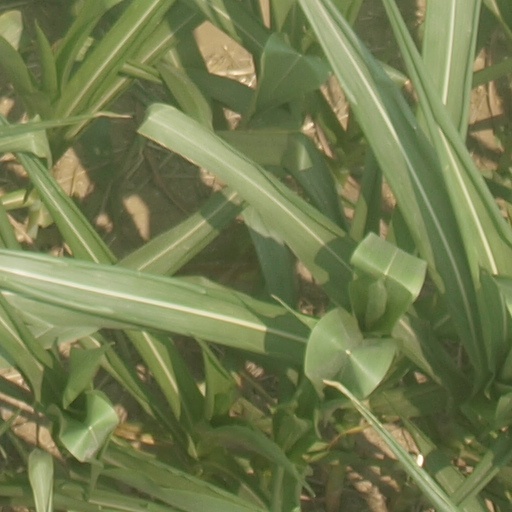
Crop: maize; corn